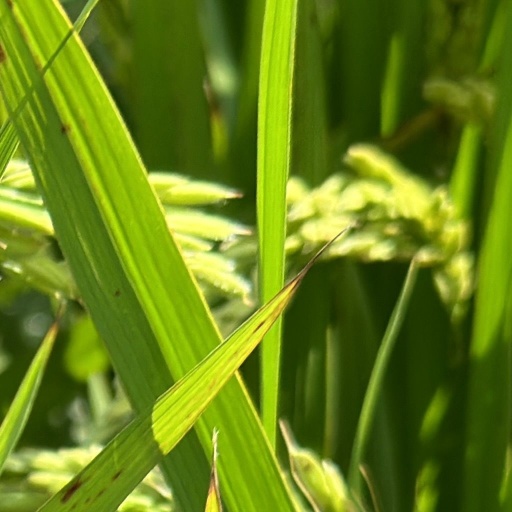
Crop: rice